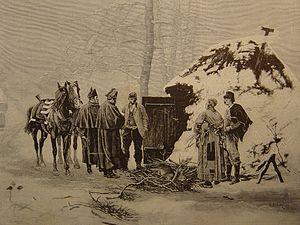
Toujours en guerre avec les lois, telle est la condition du braconnier.Delfort nous représente la maréchaussée venant de surprendre une famille de braconniers. Impossible de nier car le corps de délit se voit. L'Homme baisse la tête. Les gendarmes sont fiers , la femme et le beau-frère sont là, témoins muets.
Charles Édouard Delort, né à Nîmes le 4 février 1841, mort à Saint-Eugène le 6 mars 1895, est un peintre français.